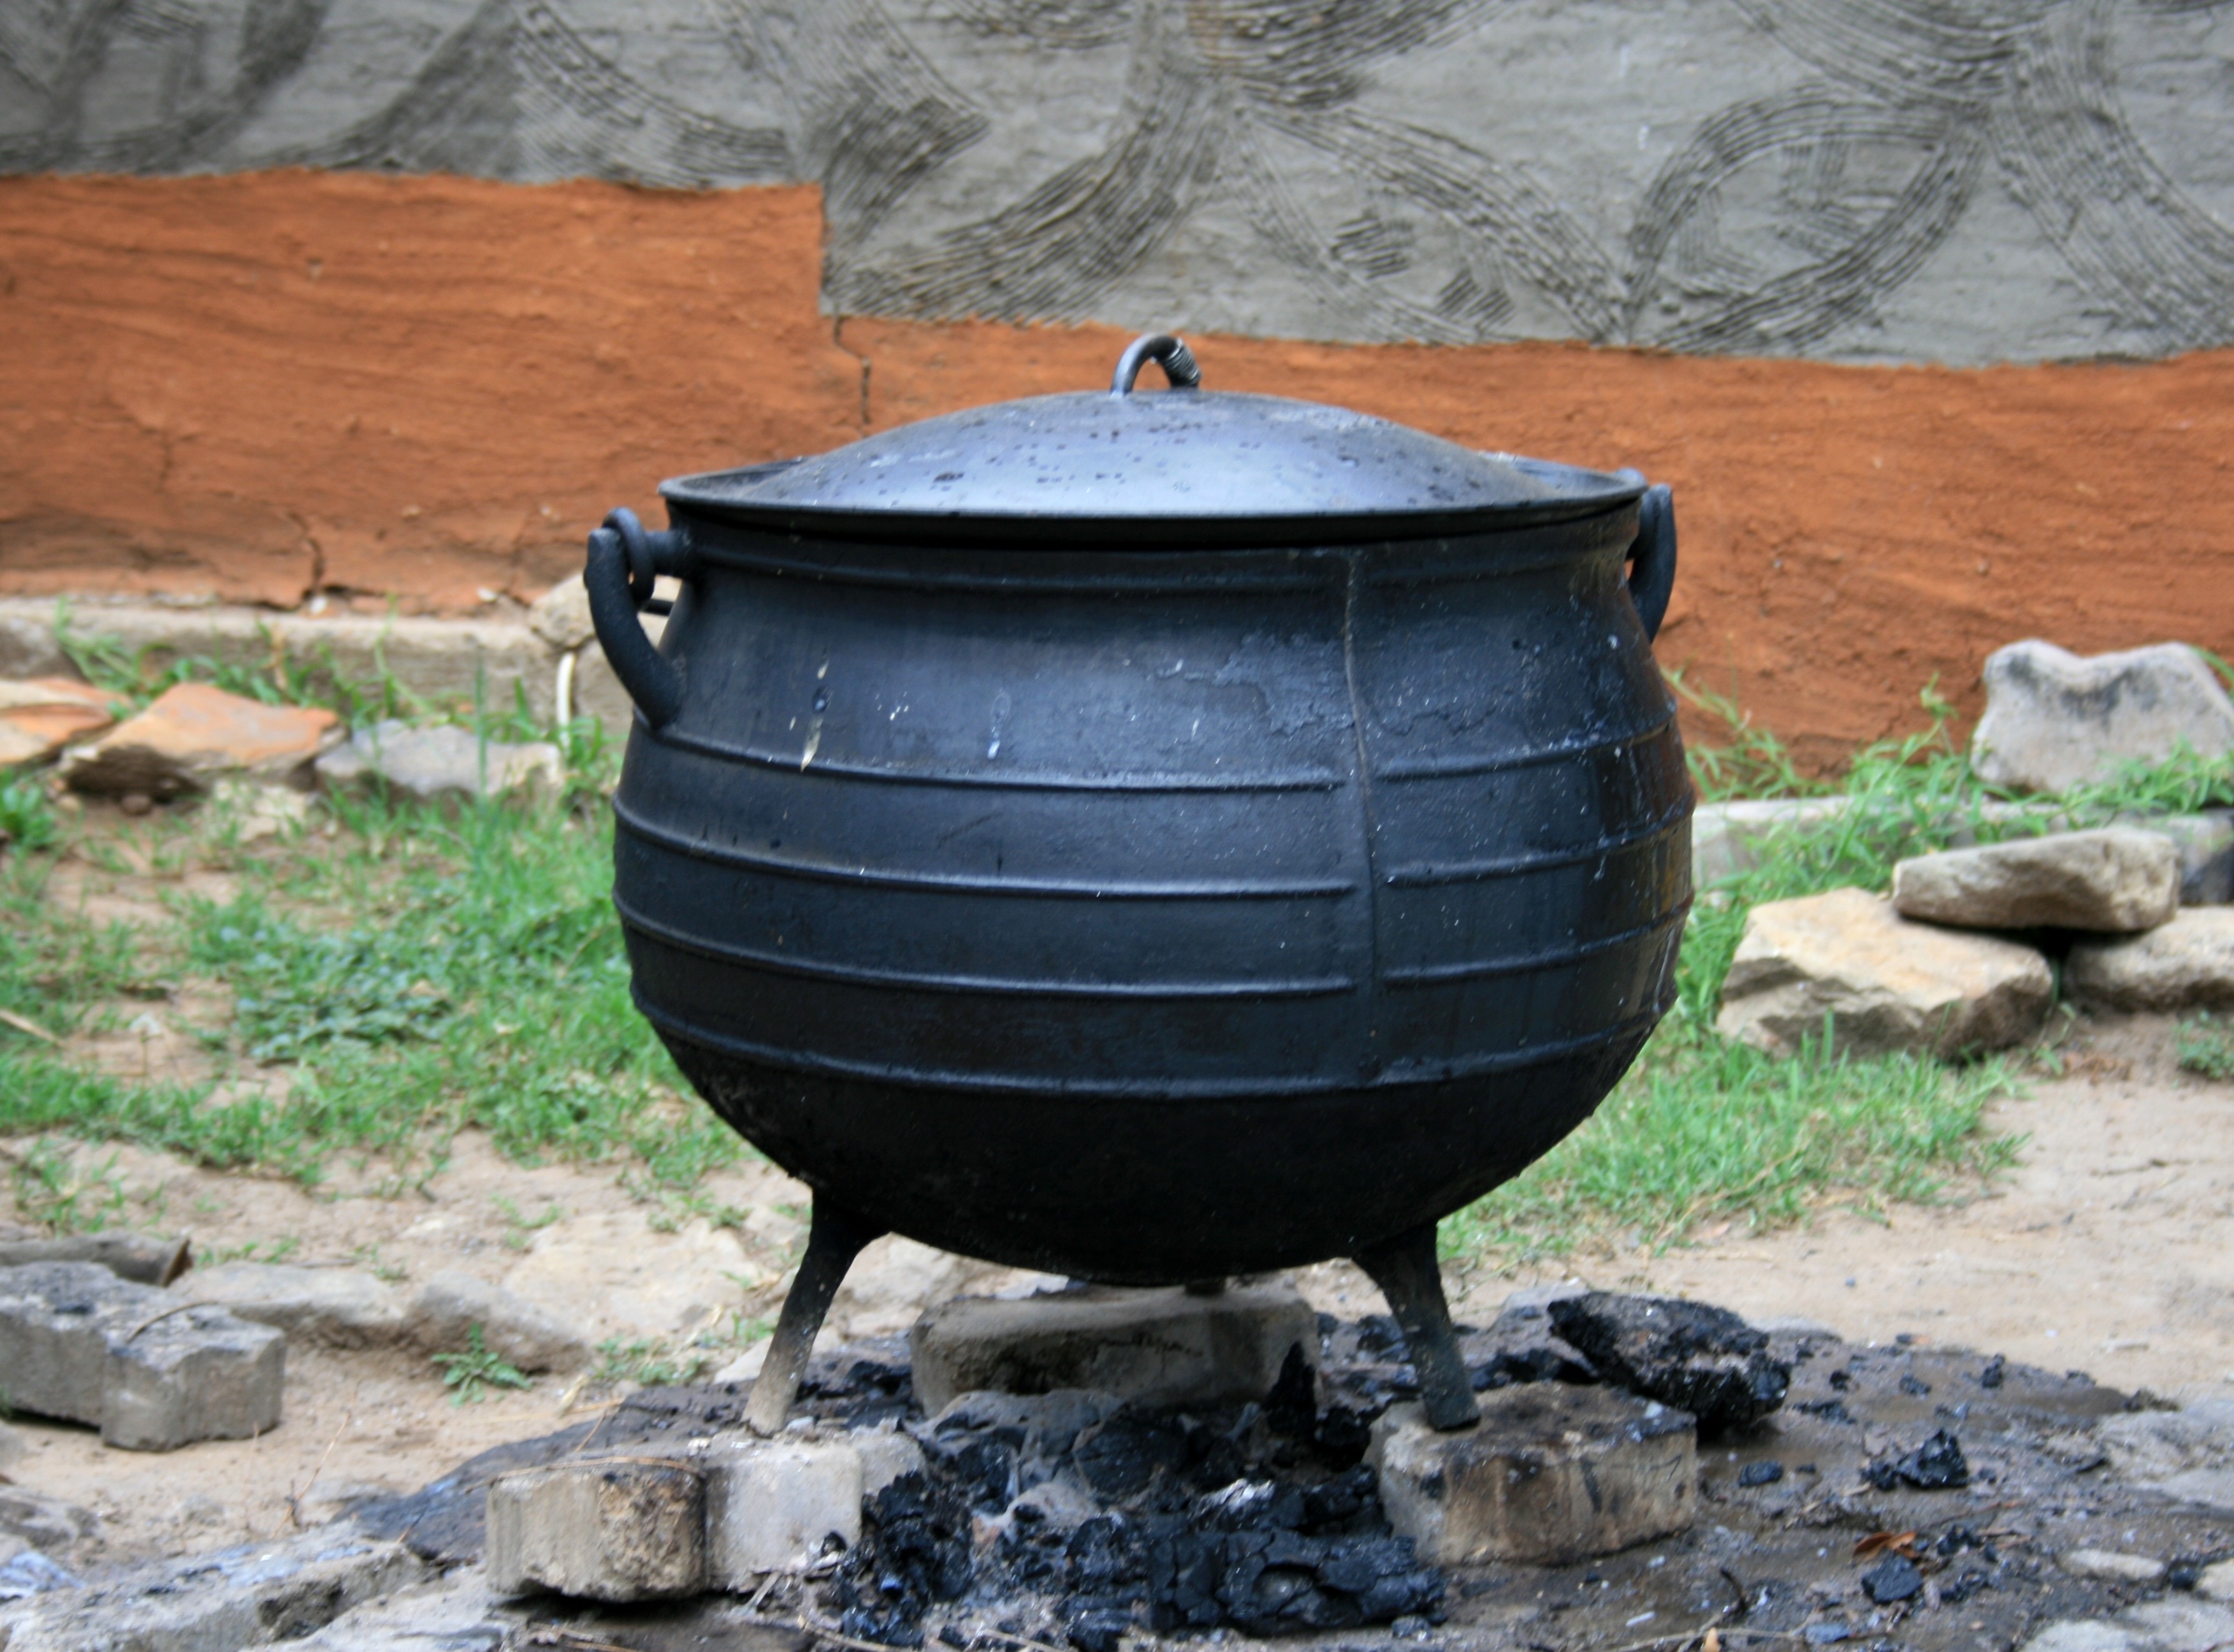
wall, africa, stones, ashes, cooking pot, barbecue grill, man made object, outdoor grill, black pot, cast iron pot, three legged pot